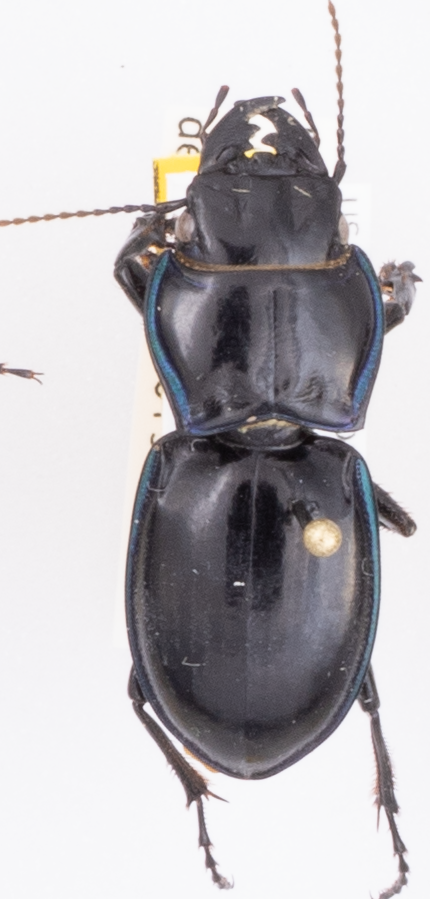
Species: Pasimachus elongatus
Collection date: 2018-05-17
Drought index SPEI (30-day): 0.814
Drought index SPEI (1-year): -0.674
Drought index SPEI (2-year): -0.184